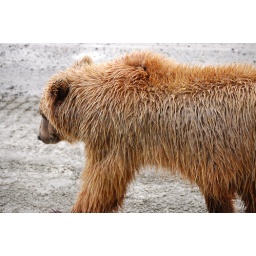
Never touched or interacted with a human this bear was walking on the side of the road in Alaska.